List of Tetris variants

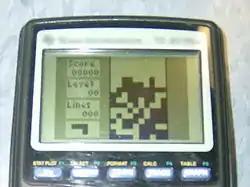
"Tetris"-like games have been created on a large variety of platforms, including TI-83 series graphical calculators.

This is a list of variants of the game "Tetris". It also includes officially licensed "Tetris" sequels, as well as unofficial clones. In 2017 "Guinness World Records" reported "Tetris" to be the game with most official versions released at 220, over 65 different platforms.